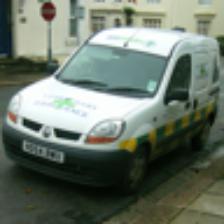
Label: NonHuman